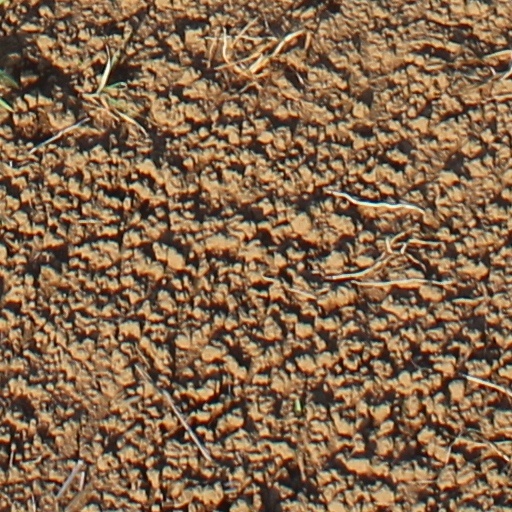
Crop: wheat